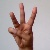
The image shows a hand gesture representing the letter 'W' in Indian Sign Language.